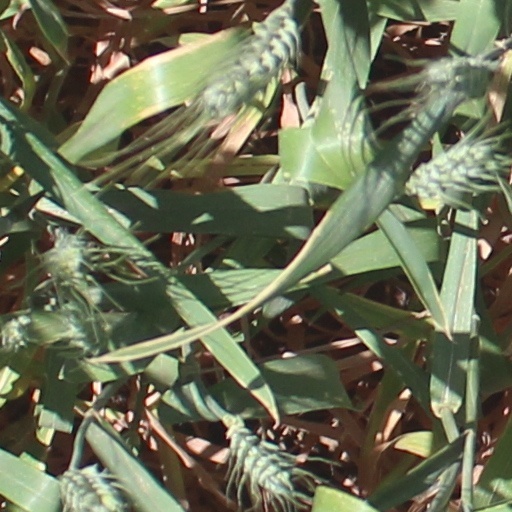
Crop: wheat